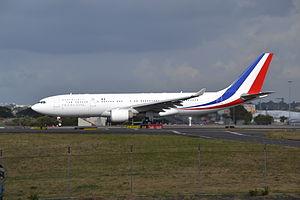
Airbus Commercial Aircraft, connu sous le nom Airbus est un constructeur aéronautique européen dont le siège social se trouve à Blagnac, dans la banlieue de Toulouse, en France. Division détenue à 100 % par le groupe industriel du même nom, l'entreprise fabrique plus de la moitié des avions de lignes produits dans le monde, et est le principal concurrent de Boeing.